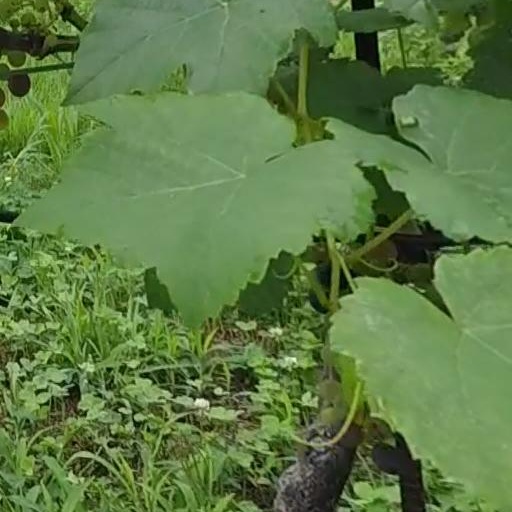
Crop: grape